Slatina, Laktaši

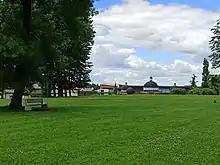
The Spa Park

The priest, Stevan Davidović (1856–1900) mentions: " "... Slatina has got its name after a gold mine, from which gold was mined; firstly, it was Zlatina" (zlato – Bosnian for "gold"), "and from there it later became Slatina"". Research did not confirm there was any gold mines in Slatina. The famous Serbian linguist, Vuk Karadžić mentions: ""Slatina is a place where the salty and sour water springs, so the cattle come and lick it and that is why the villages are so named.""